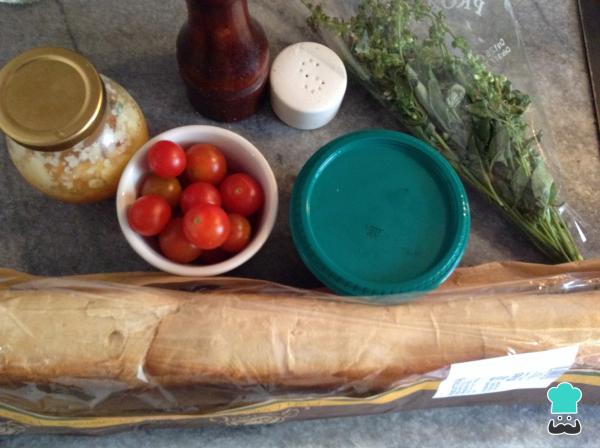
Nuestro primer paso para realizar este aperitivo fácil es prealistar los ingredientes.